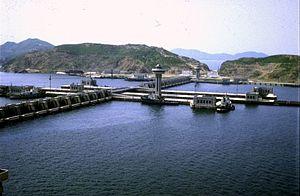
Nampo est une ville portuaire nord-coréenne, située sur la mer Jaune, à 55 km à l'ouest de Pyongyang.